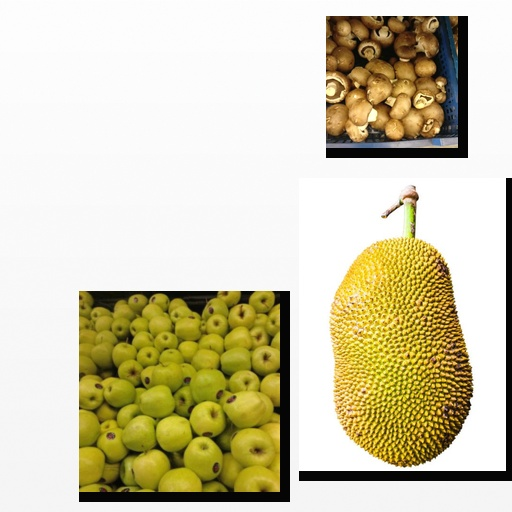
Food items: mushroom, apple, spiny_gourd